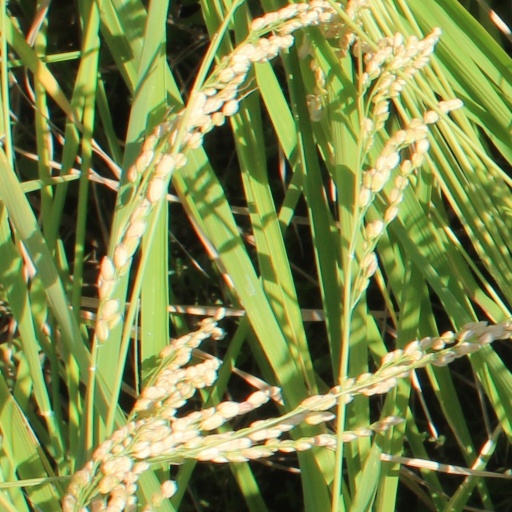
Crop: rice